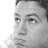
Emotion: neutral